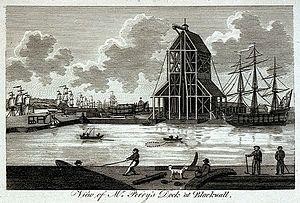
Blackwall Yard était un chantier naval de la Compagnie anglaise des Indes orientales sur la Tamise, à Londres. Il a existé pendant plusieurs centaines d'années.